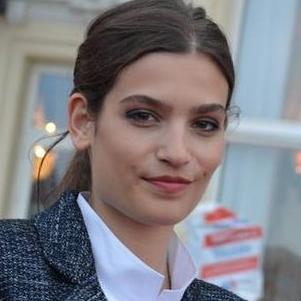
Age: 23